Tadatoshi Miyagawa

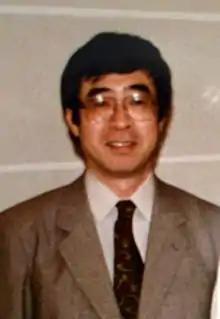
Tadatoshi Miyagawa in 1994.

is a Japanese composer, a Gagaku performer and researcher, as well as a music arranger. His former last and first name was Konoe Toshitake (近衛俊健). He is a 13th generation Patrilinear descendant, also known as the male line, of Emperor Go-Yōzei, Emperor of Japan.